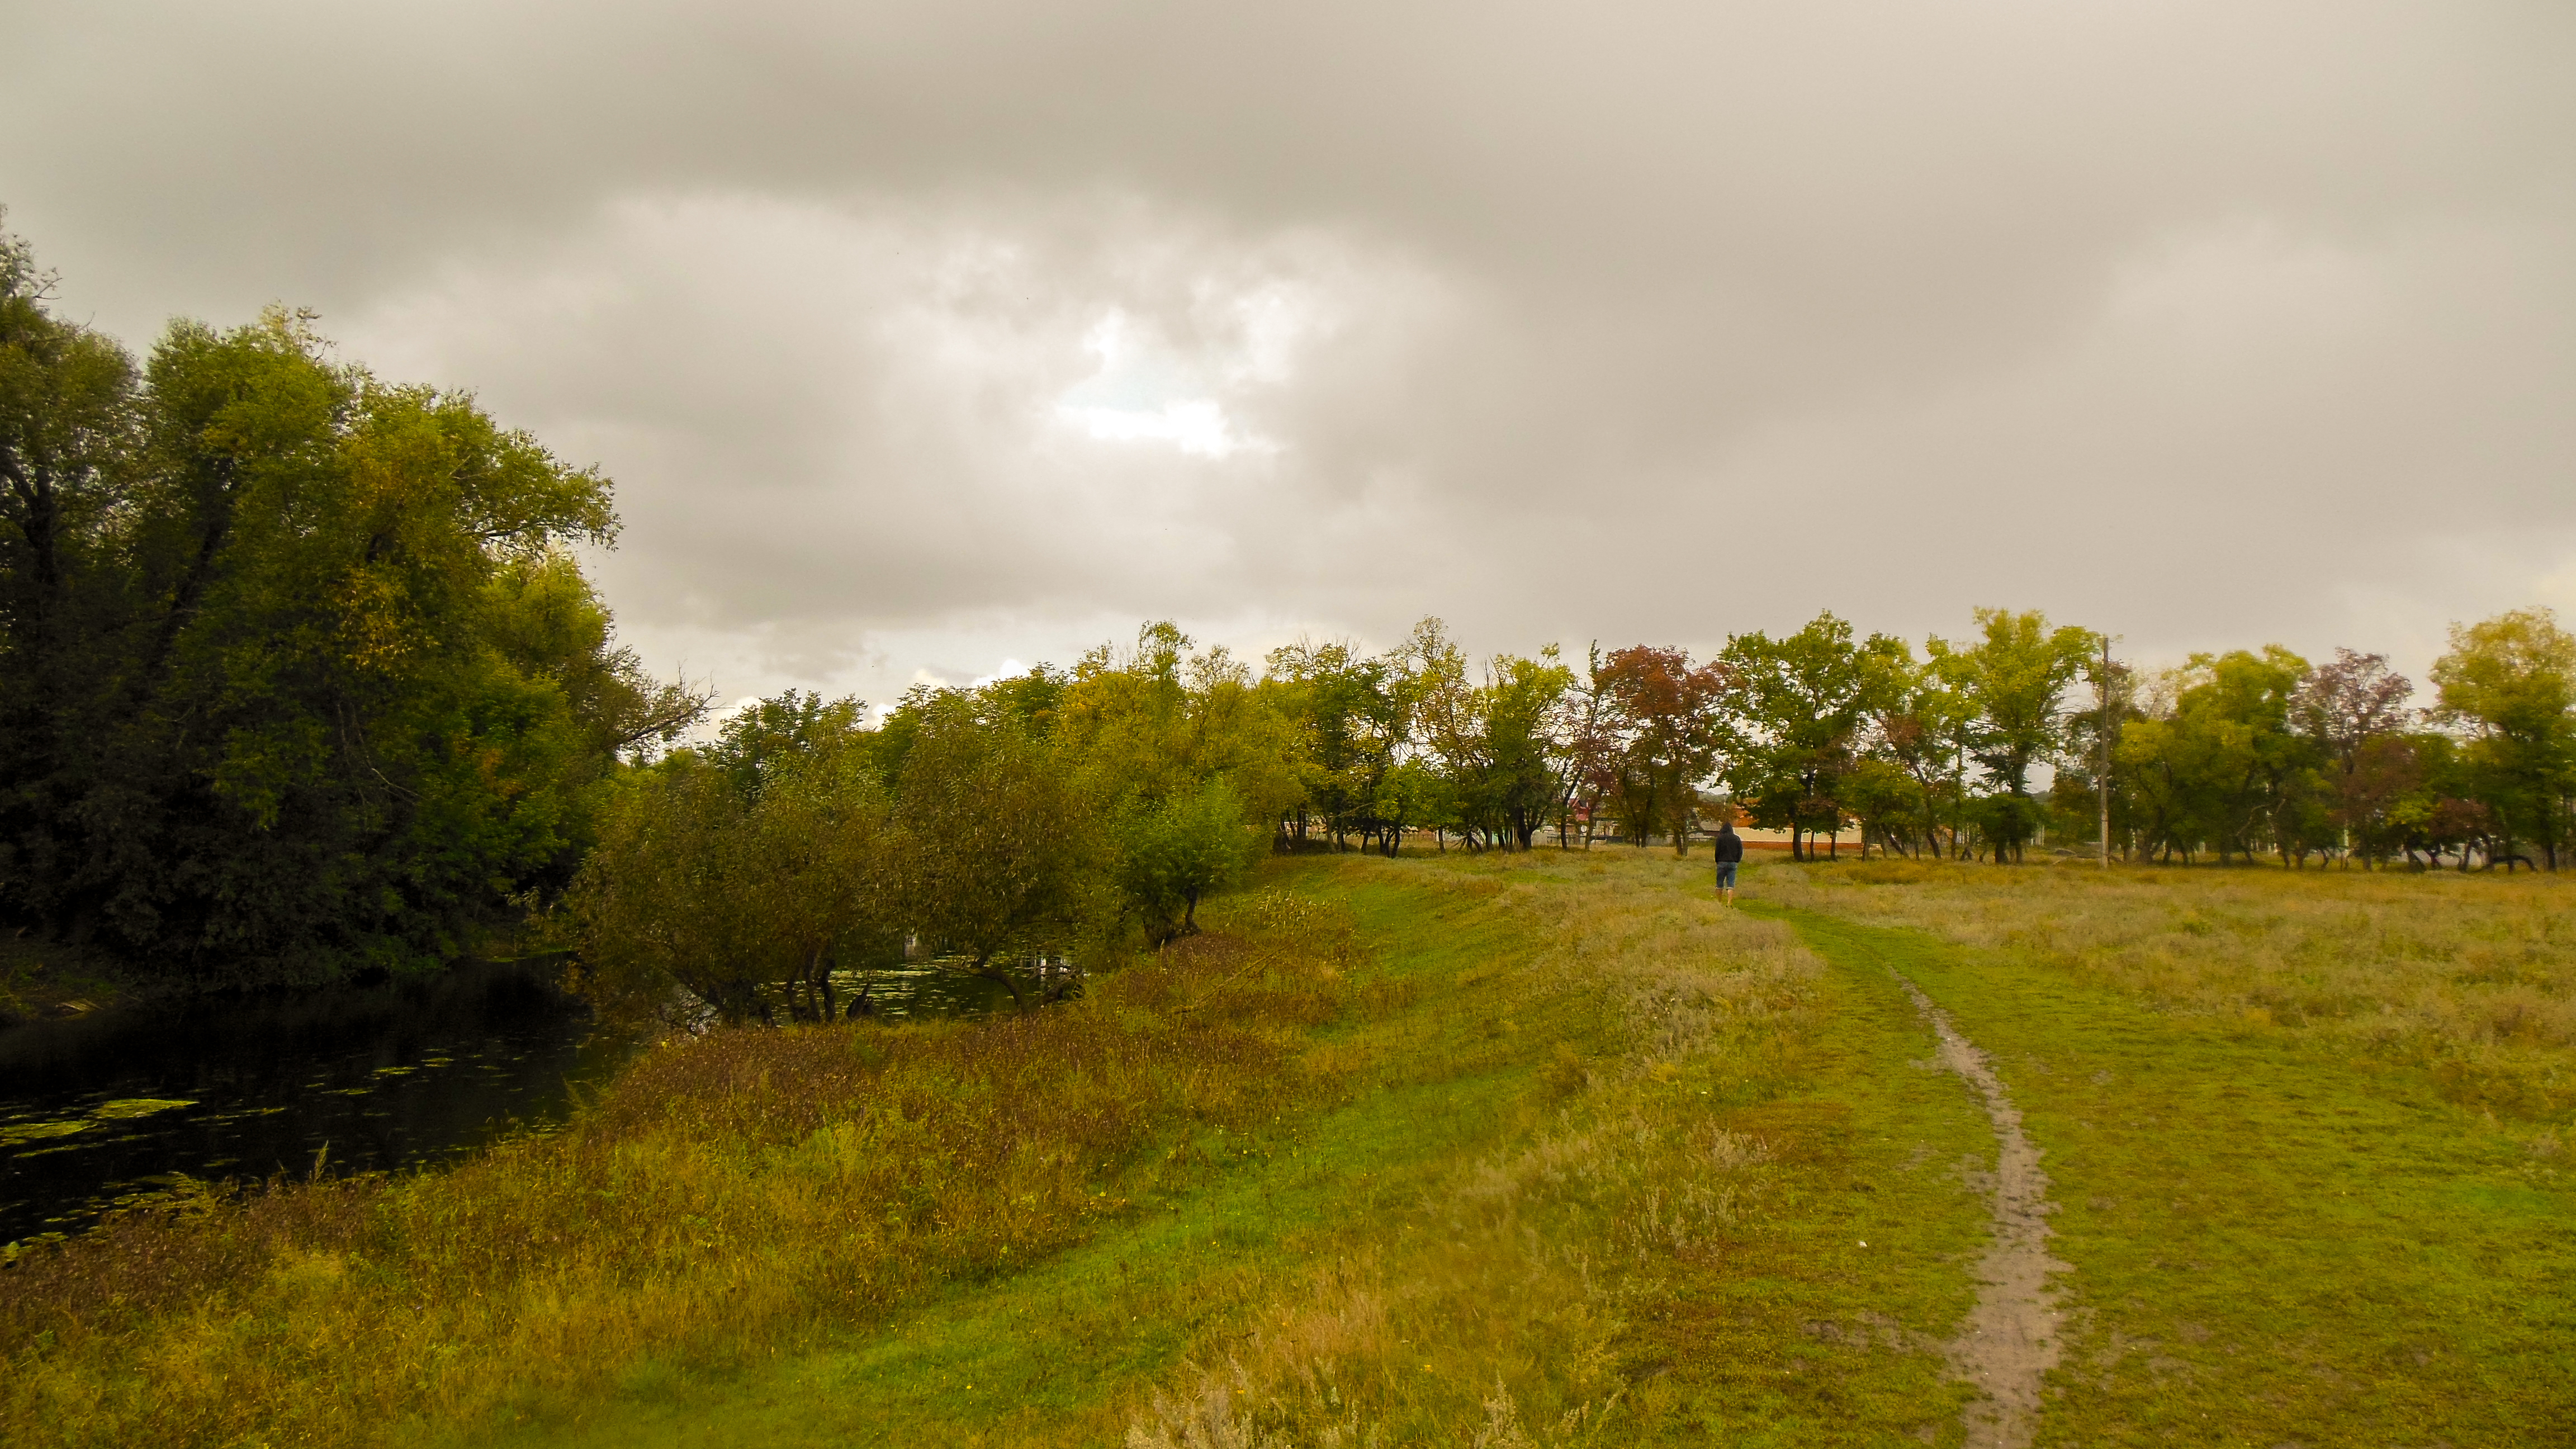
tree, cloud, sky, vegetation, grassland, field, grass, meadow, pasture, road, rural area, leaf, morning, path, prairie, meteorological phenomenon, landscape, sunlight, plain, farm, wetland, land lot, ecoregion, fen, forest, grass family